Jayant Gadit

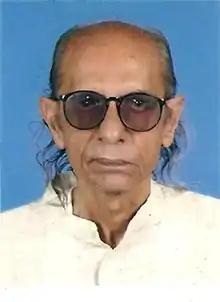

Jayant Gokaldas Gadit was a Gujarati novelist, critic and professor from Gujarat, India. He received the Dhanji Kanji Gandhi Suvarna Chandrak in 2008 and was awarded the Gujarat Sahitya Akademi prize twice.